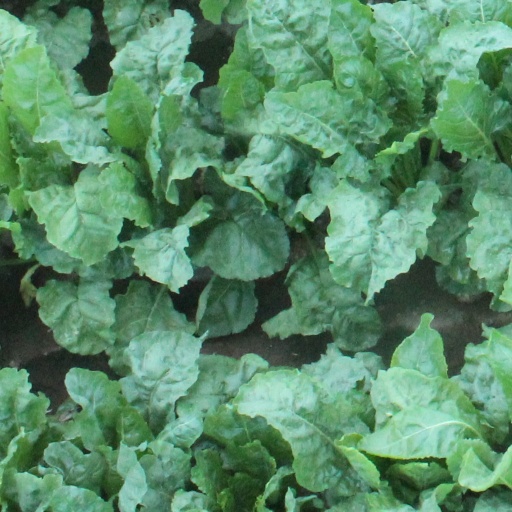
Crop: sugar beet